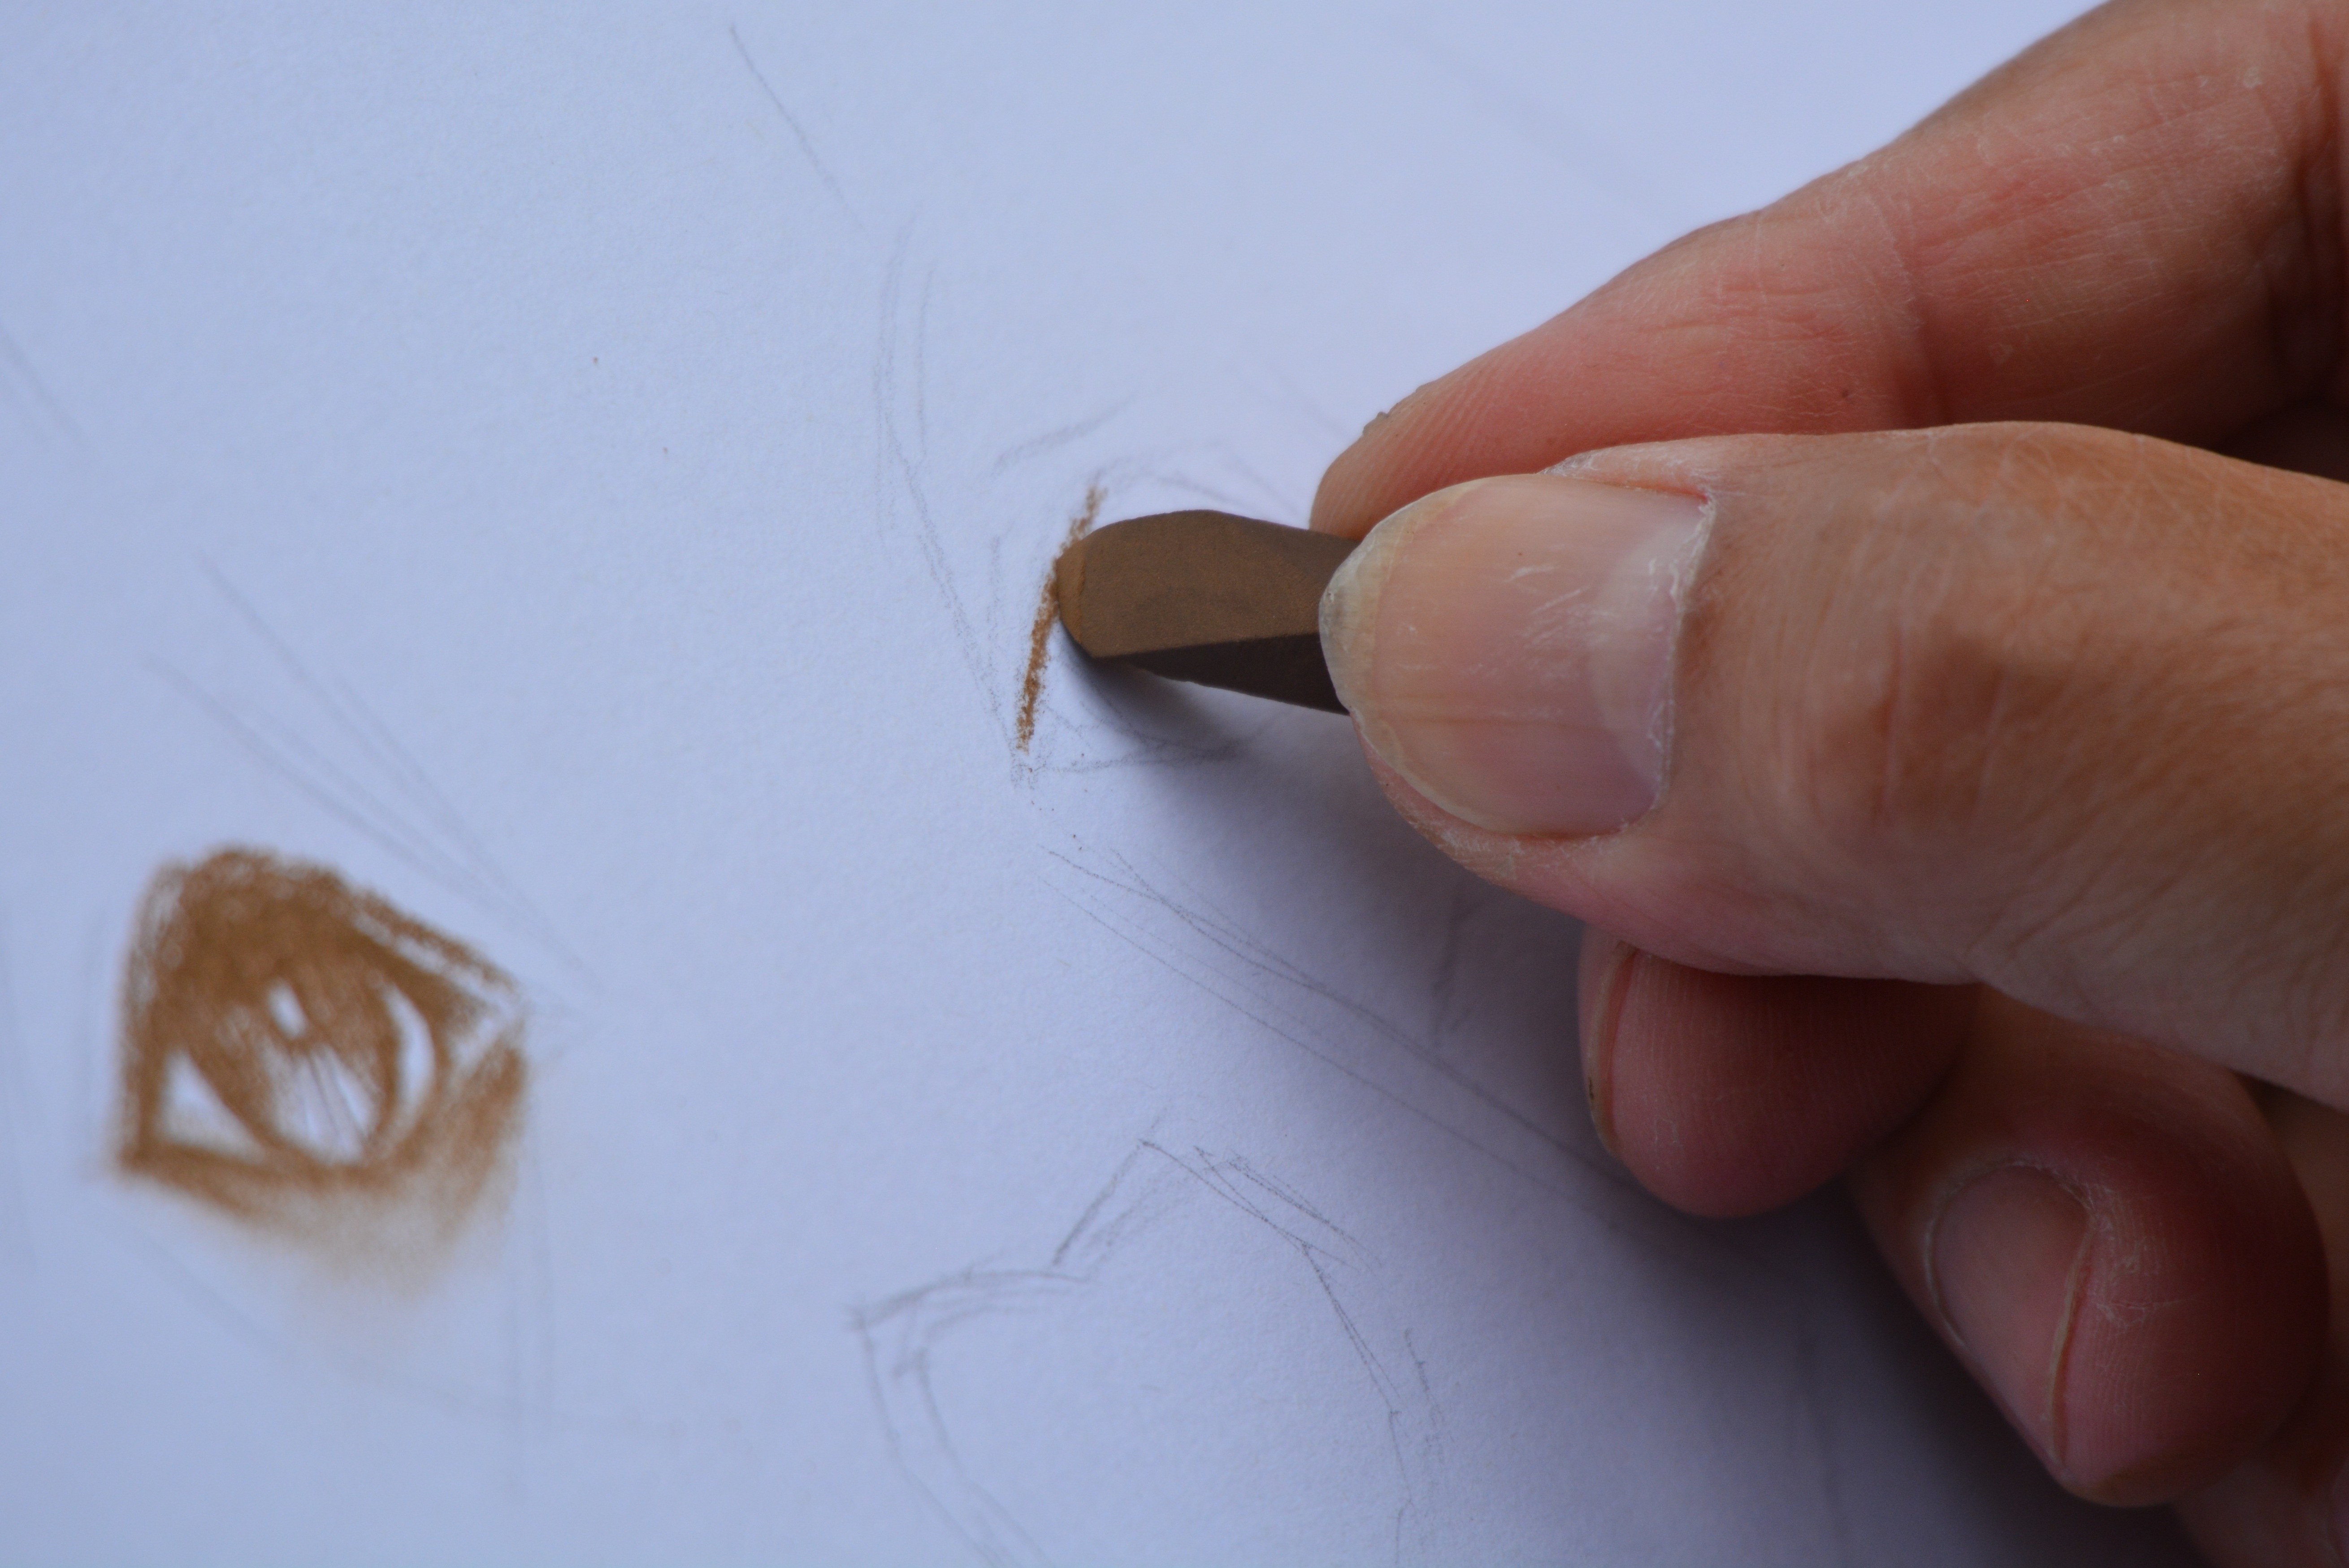
writing, hand, finger, material, eyes, art, sketch, drawing, hands, signs, shape, draftsman